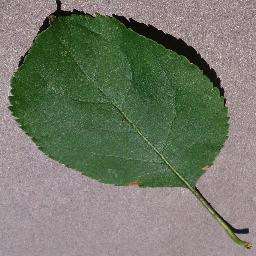
Label: Apple___Black_rot